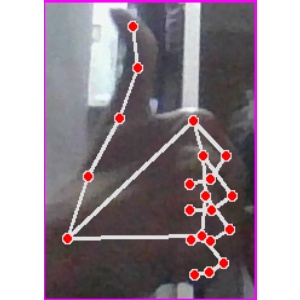
अक्षर: थ